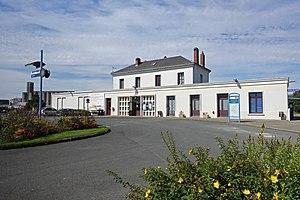
Bâtiment voyageurs de la gare de Voves
Cette liste de gares d'Eure-et-Loir a pour objectif de recenser l'ensemble des gares ferroviaires, existantes ou ayant existé, situées dans le département d'Eure-et-Loir. Cette liste est classée par lignes ferroviaires, qu'elles soient uniquement départementales ou qu'elles traversent le département ; un classement alphabétique est également proposé dans la liste de gares en France.
Voves est une ancienne commune française située dans le département d'Eure-et-Loir en région Centre-Val de Loire, devenue le 1ᵉʳ janvier 2016 une commune déléguée au sein de la commune nouvelle des Villages Vovéens. Ses habitants se nomment les Vovéens.